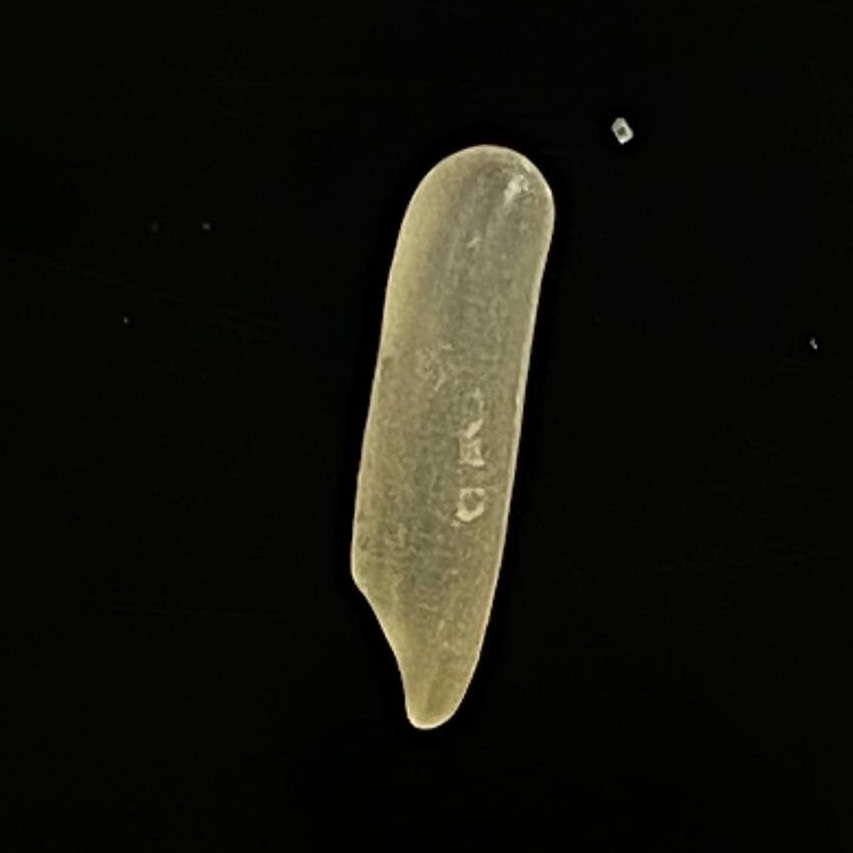
Rice variety: Bashmoti